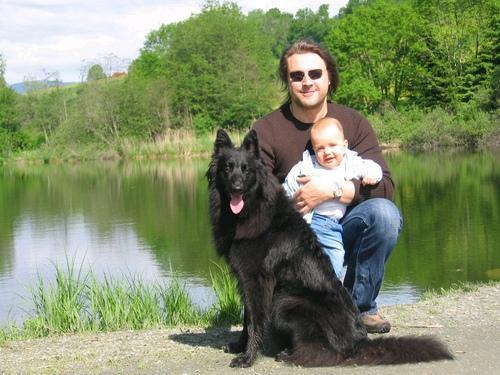
groenendael